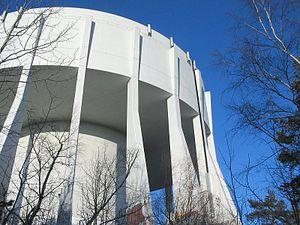
Krusboda est une communauté urbaine de la ville de Stockholm.